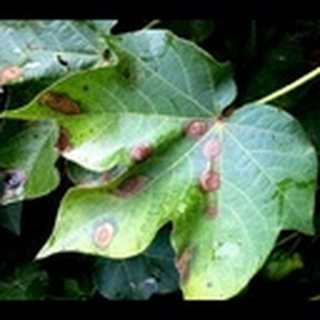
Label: cotton_target_spot